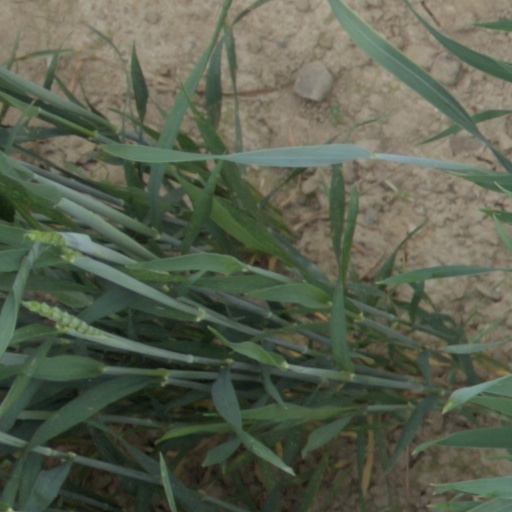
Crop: wheat